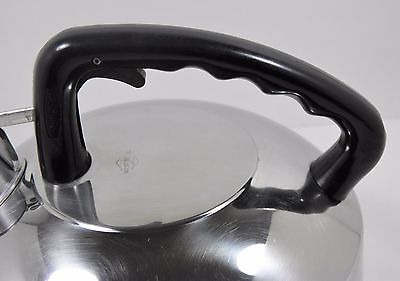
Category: kettle